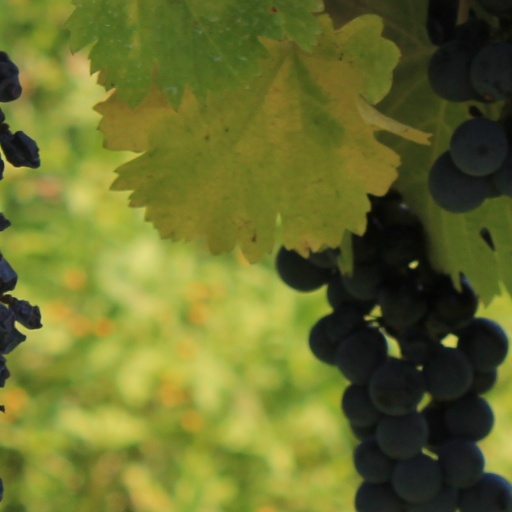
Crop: grape